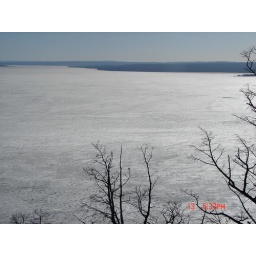
Largest fresh water lake in northwest. Mostly frozen.